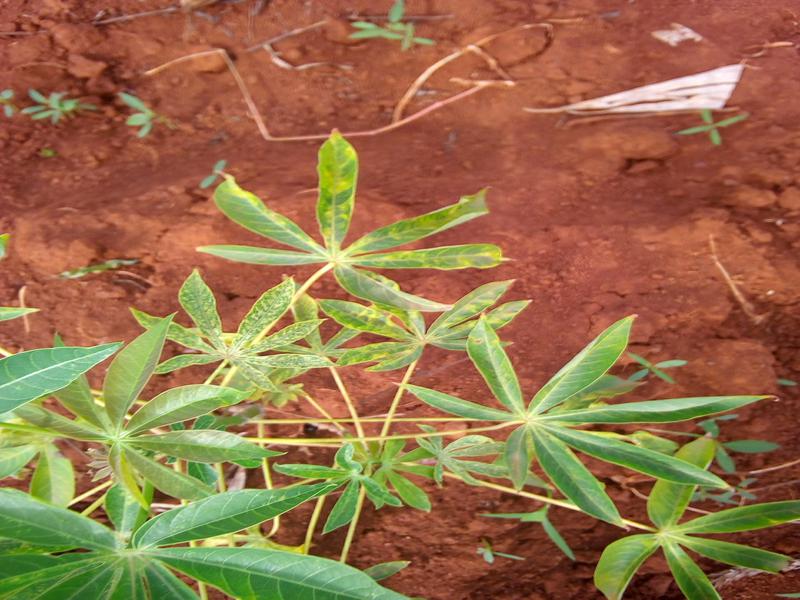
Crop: cassava
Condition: mosaic_disease